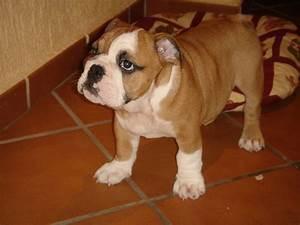
dog